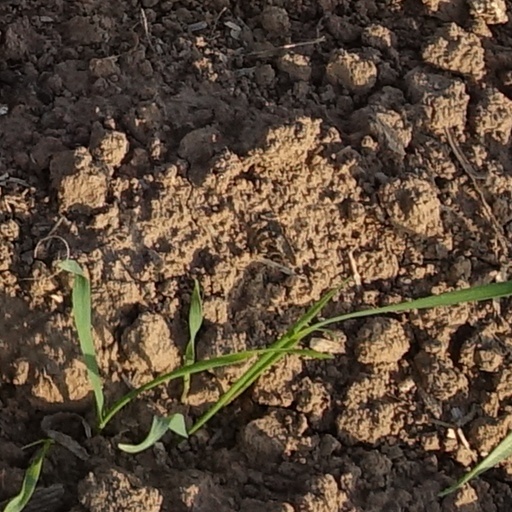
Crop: wheat